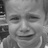
Emotion: sad